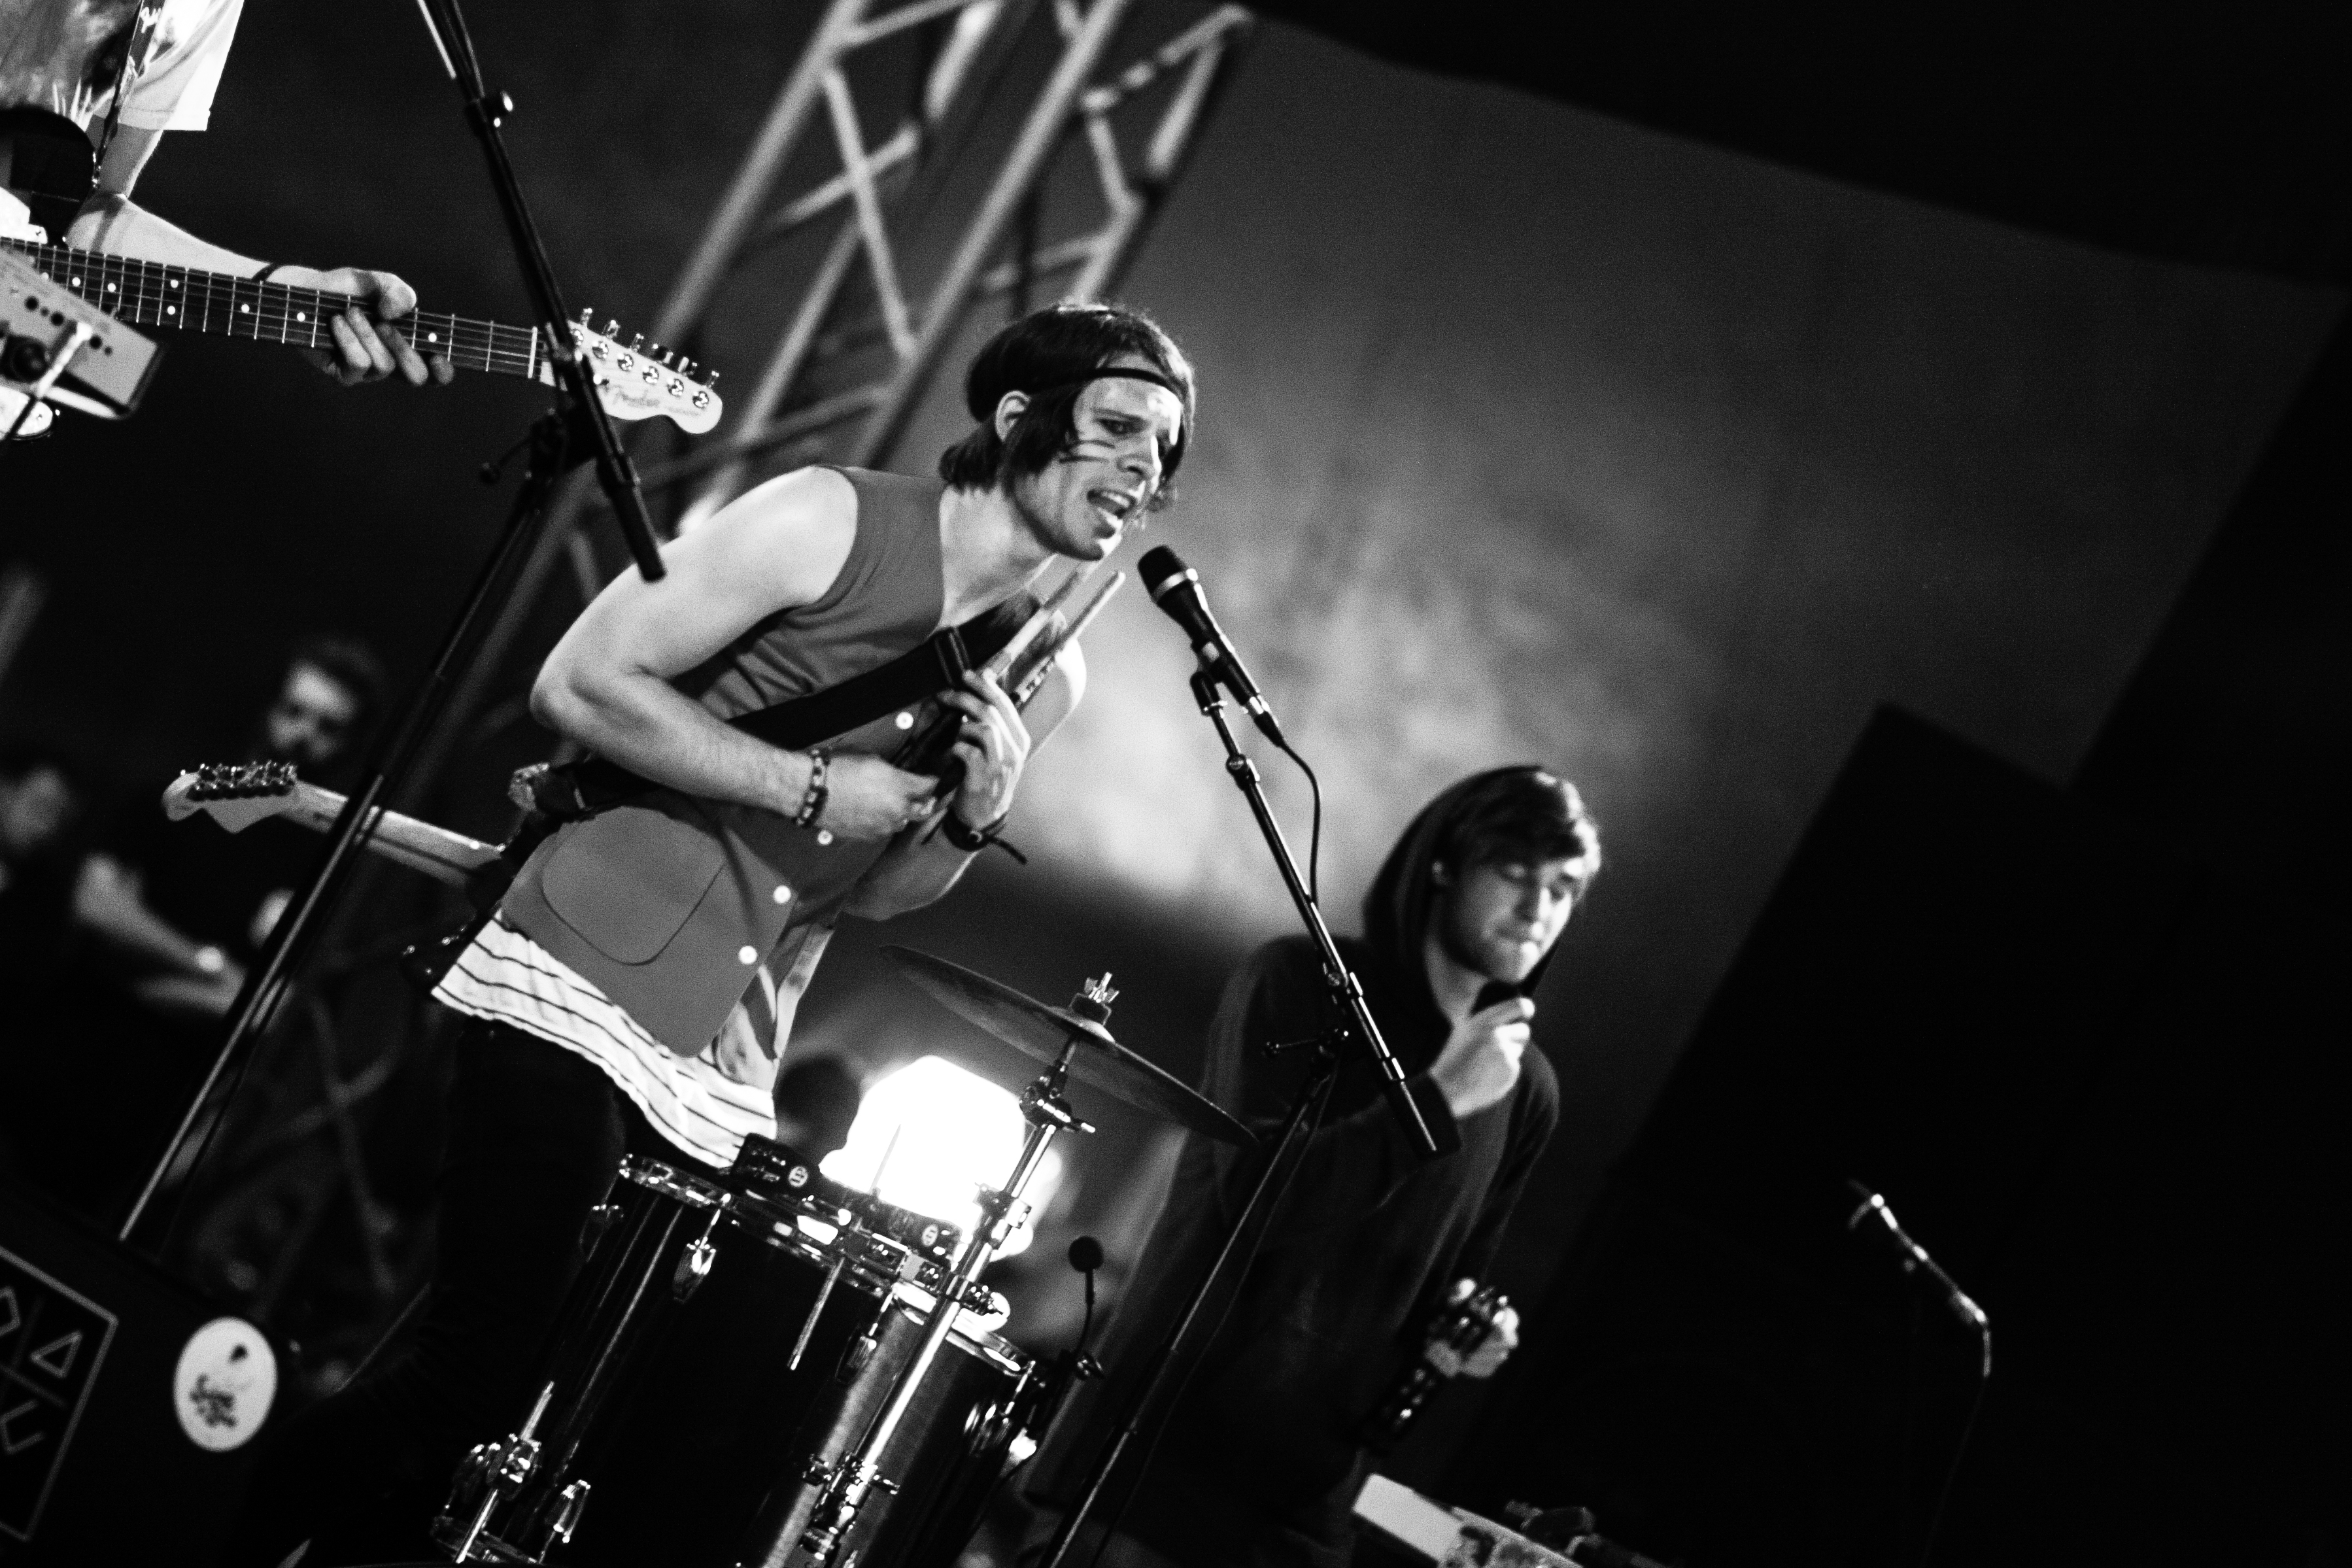
music, black and white, guitar, concert, band, live, canon, musician, black, monochrome, festival, 40d, gig, stage, 2012, me, dour, team, teamme, performance, bassist, singing, guitarist, drums, drummer, entertainment, performing arts, singer songwriter, rock concert, monochrome photography, musical ensemble